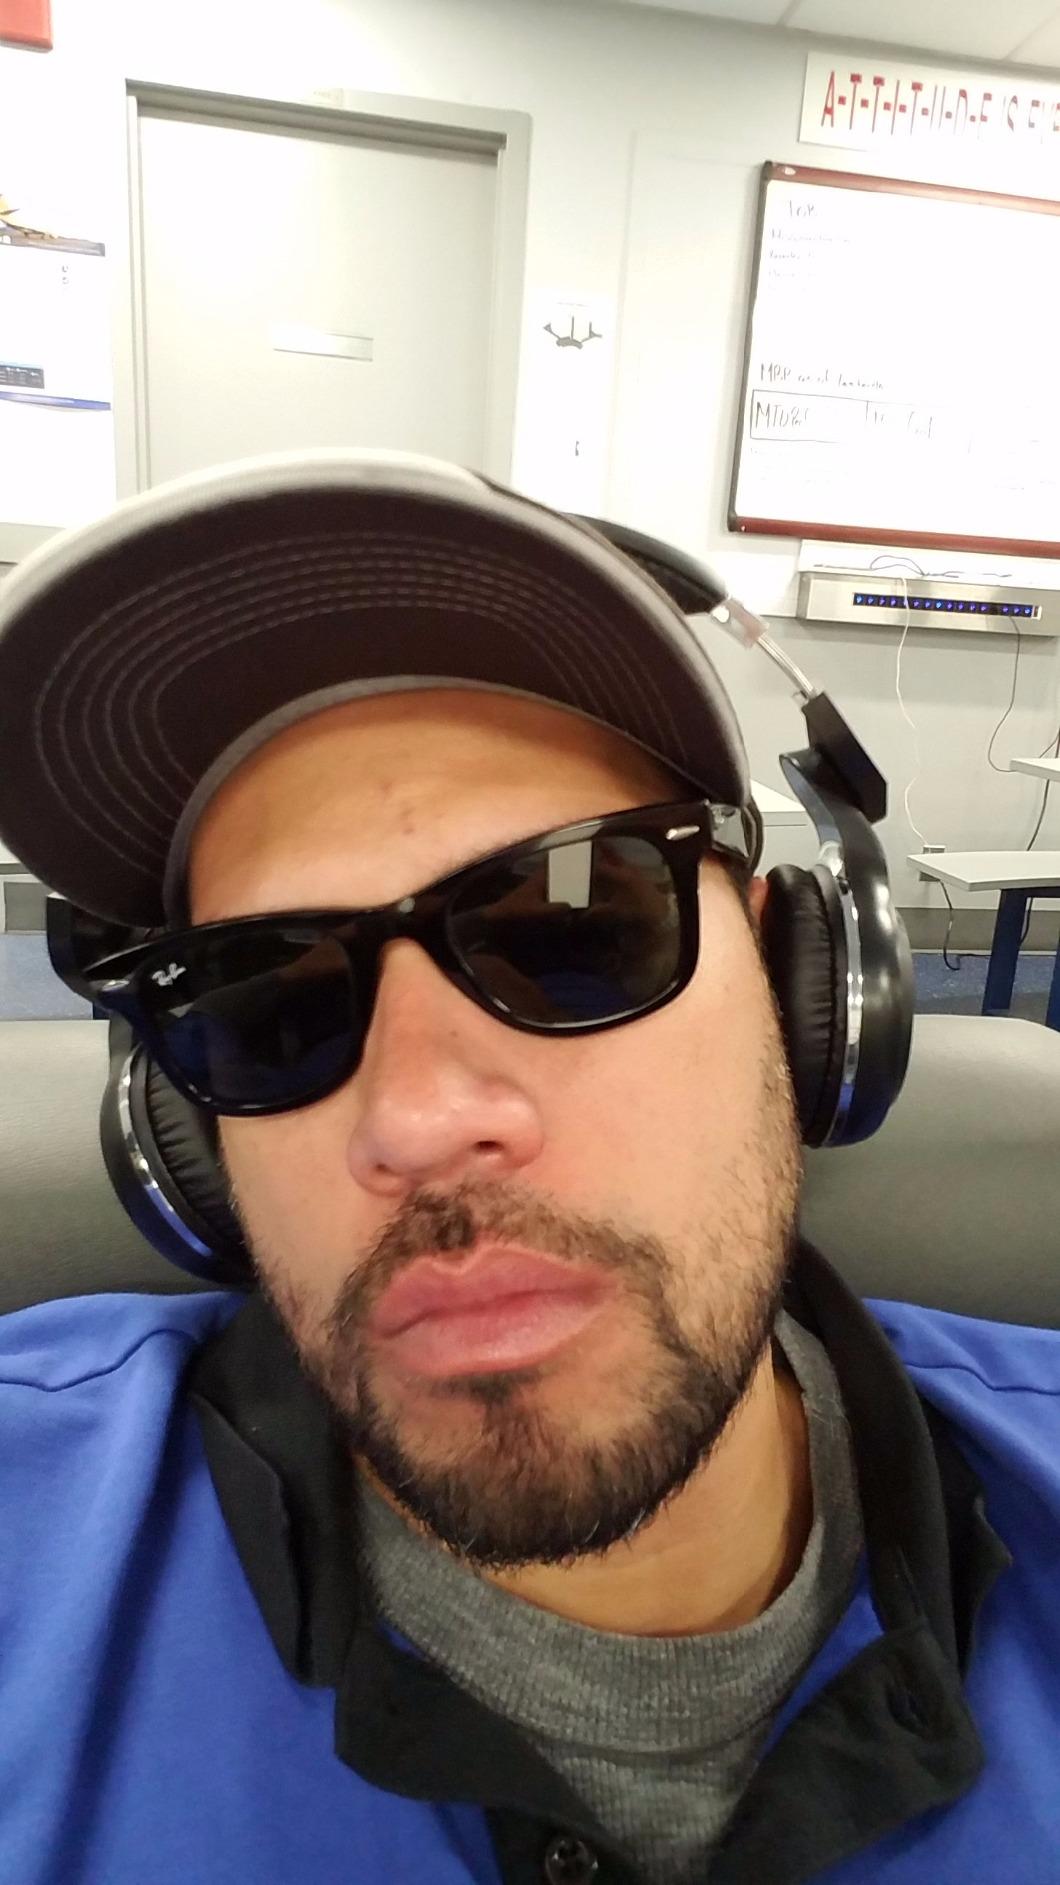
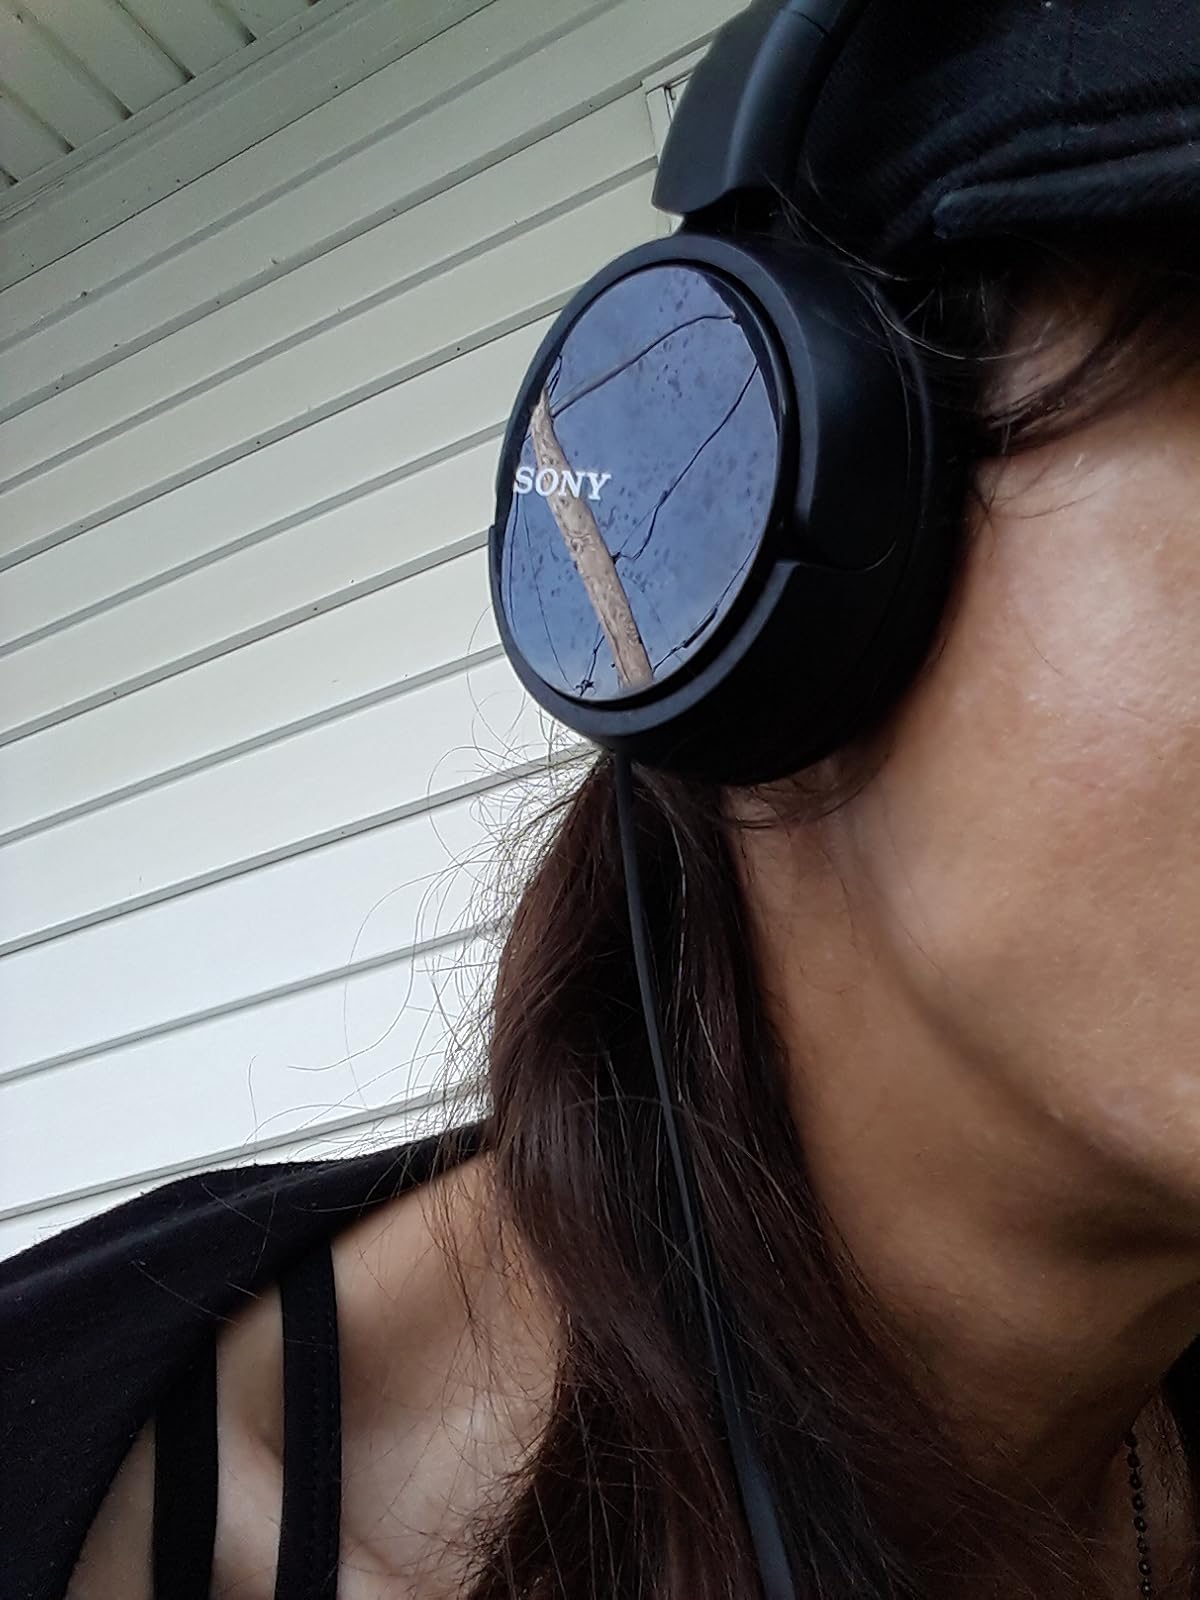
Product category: headphones
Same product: no